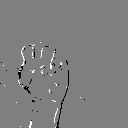
ASL letter: s